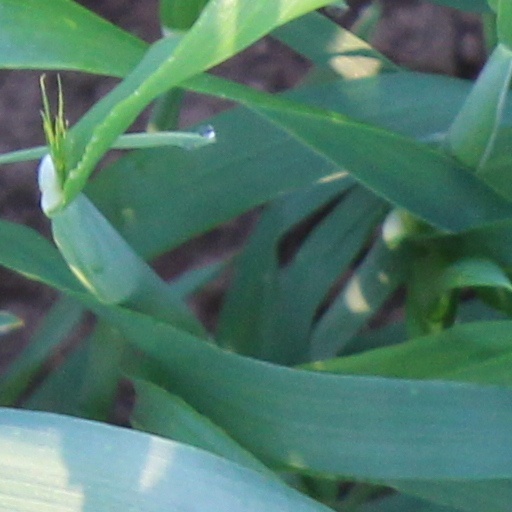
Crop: wheat